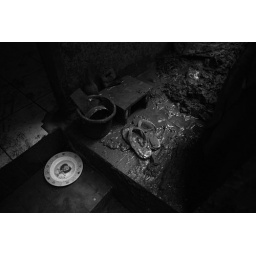
Shoes left outside the door of a house being cleaned. Mud is all that is left in many of the homes still standing.